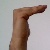
The image shows a hand gesture representing a space in Indian Sign Language.